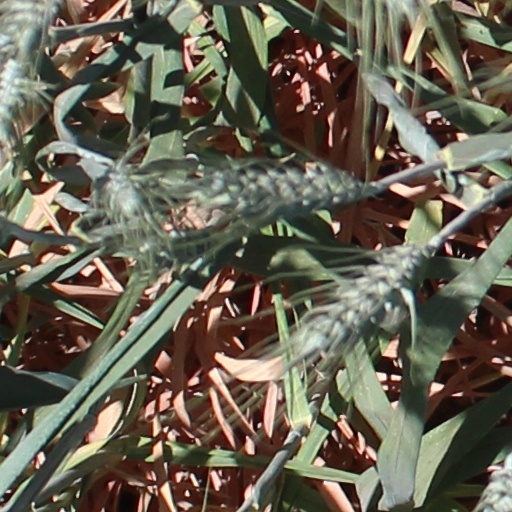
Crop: wheat